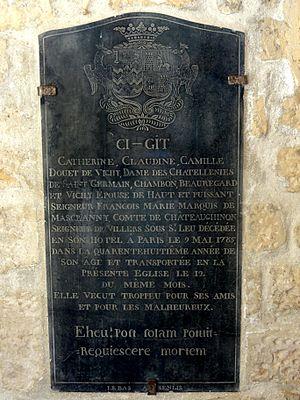
Plaque funéraire de Mme de Mascranny, morte à Paris le 9 mai 1785.
L'église Saint-Denis est une église catholique paroissiale située à Villers-sous-Saint-Leu, dans le département de l'Oise, en France. Les origines de la paroisse se perdent dans le temps. L'église actuelle remonte, dans ses parties les plus anciennes, au second quart du XIIᵉ siècle, et à la fin de la période romane. Il s'agit de la nef, dont les élévations nord et ouest n'ont guère évolué depuis, et du clocher avec sa haute flèche de pierre, malheureusement peu visible. Aucun élément d'architecture romane n'est visible à l'intérieur de l'église. Les différents agrandissements et remaniements de la période gothique font de l'église Saint-Denis un édifice particulièrement complexe. La chapelle latérale nord et le portail datent de la fin du XIIᵉ siècle. Les voûtes de la nef et le chœur datent du milieu du XIIIᵉ siècle et affichent un style gothique rayonnant de bon niveau, sauf toutefois les arcades sous la base du clocher, qui sont d'un caractère purement fonctionnel. Également à la période rayonnante appartiennent la chapelle latérale sud et son ancien portail occidental, qui est devenu ultérieurement la porte de la sacristie.